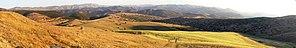
panorama Monts beni chougranes mohammadia Mascara Algérie